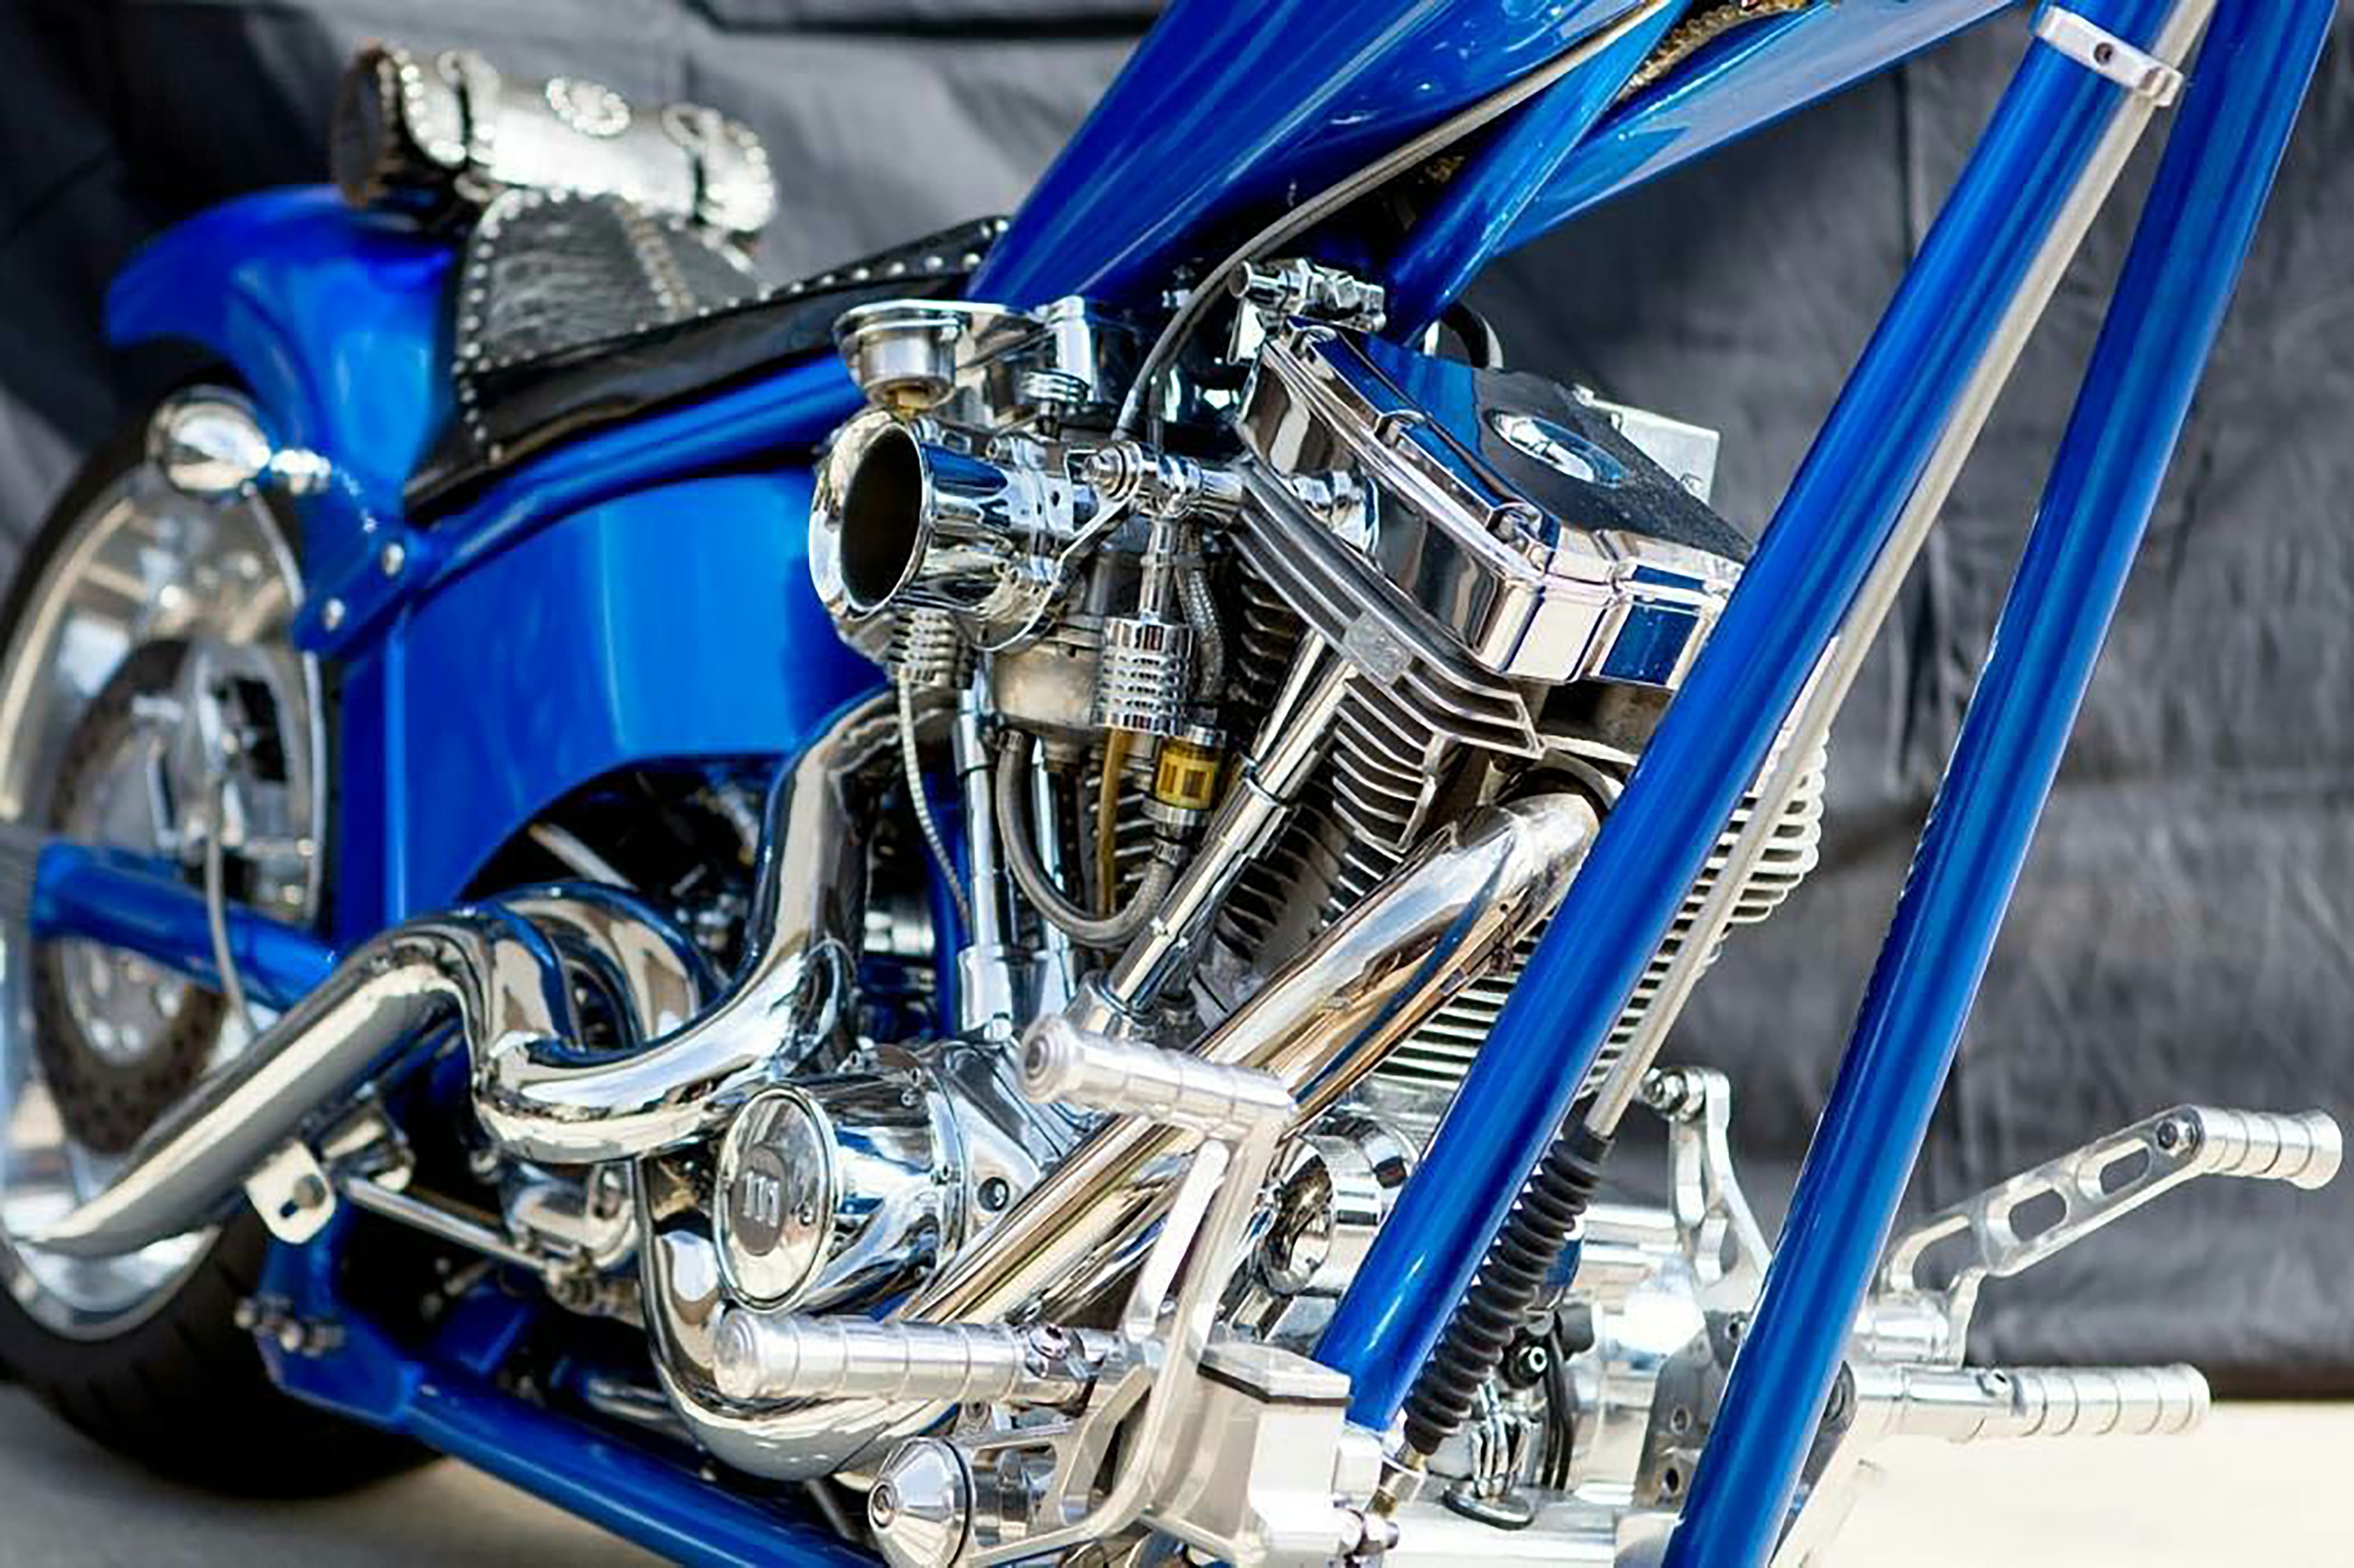
wheel, bike, vehicle, motorcycle, engine, motor, chopper, land vehicle, aircraft engine